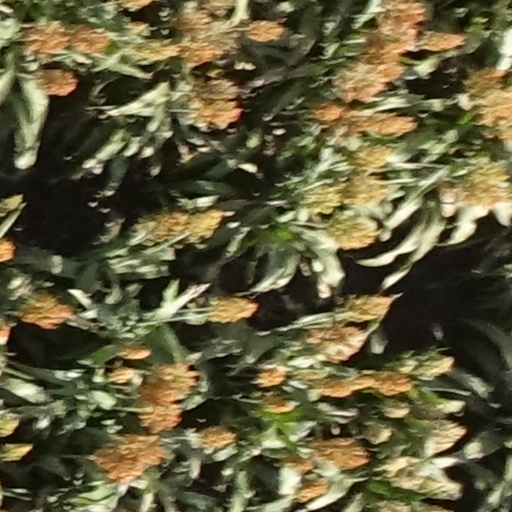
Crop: sorghum